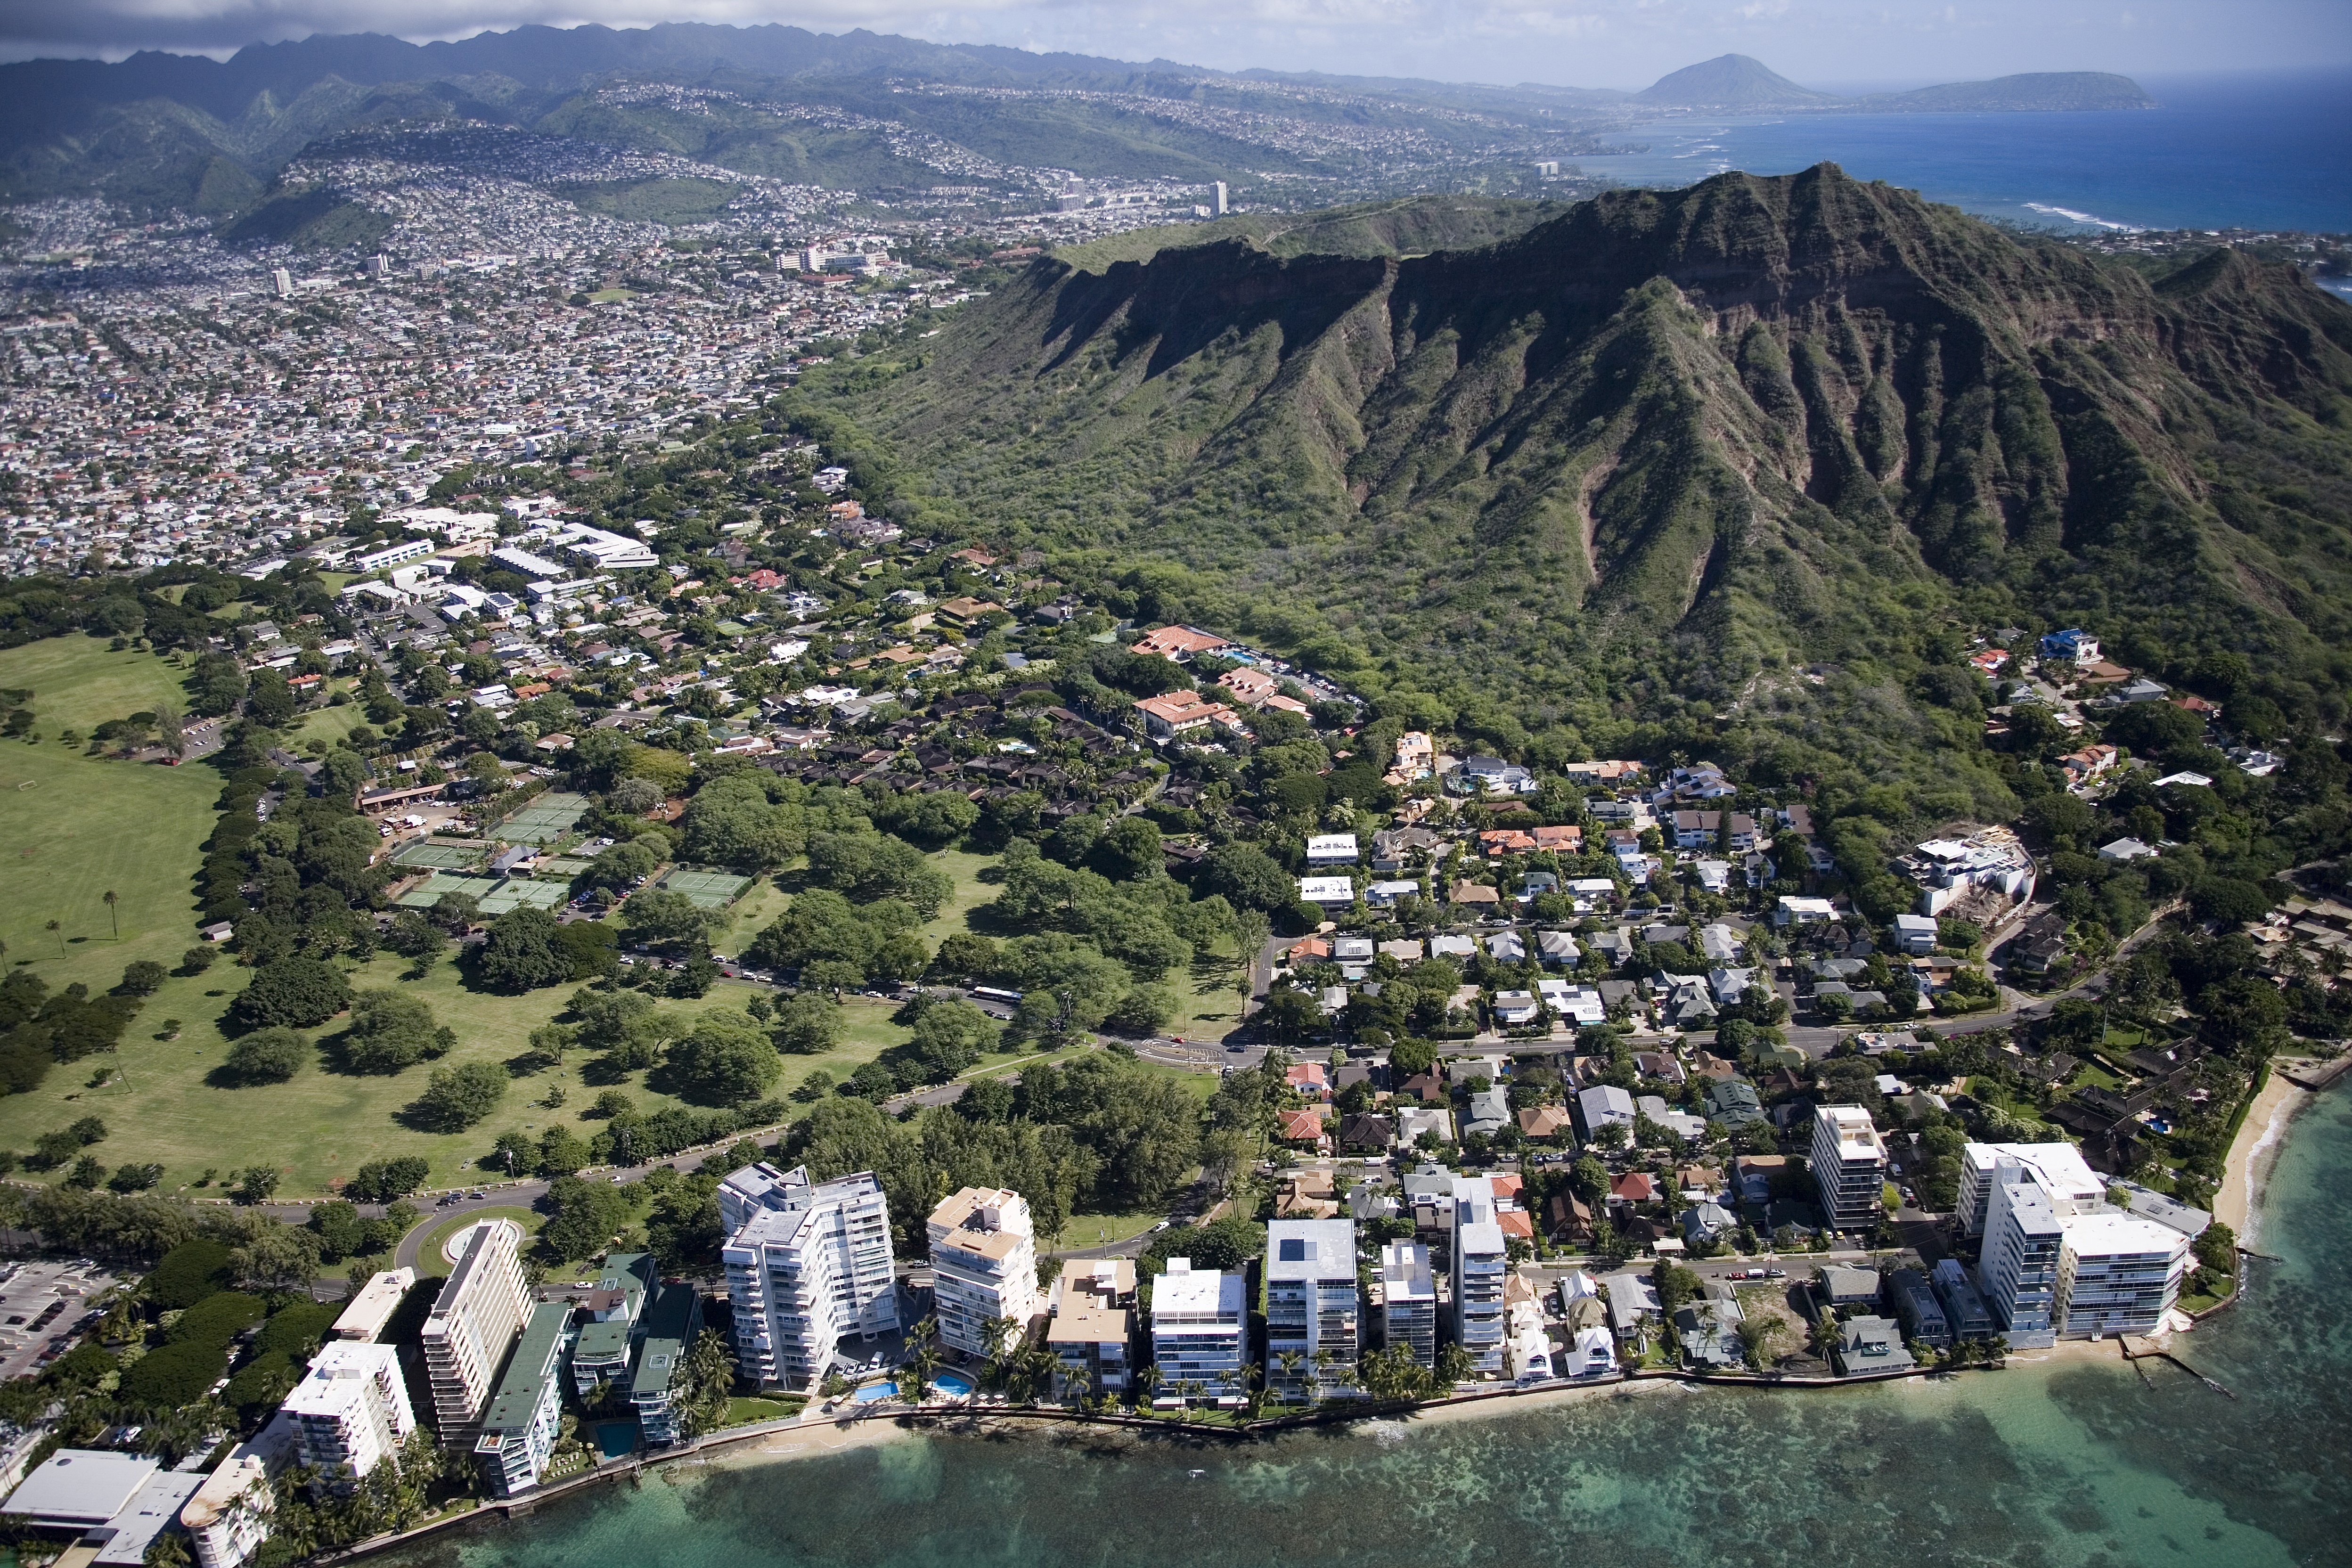
beach, landscape, coast, water, mountain, town, city, urban, valley, mountain range, village, scenic, usa, island, landmark, hawaii, tourism, terrain, aerial view, alps, hotels, oahu, honolulu, cape, diamond head, bird's eye view, aerial photography, waikiki beach, geographical feature, human settlement, mountainous landforms